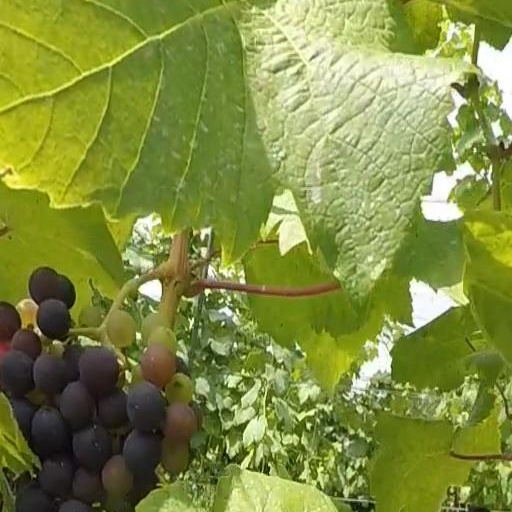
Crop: grape